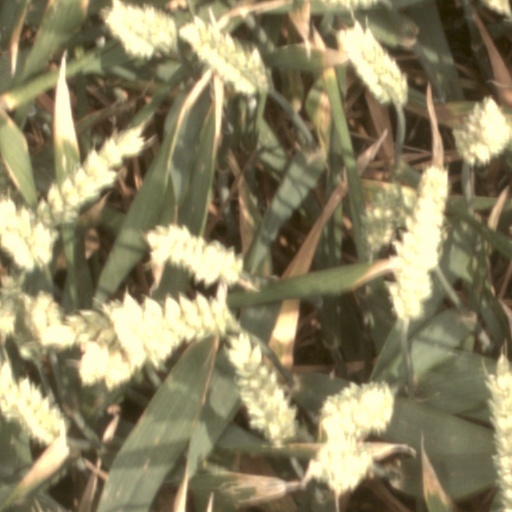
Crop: wheat